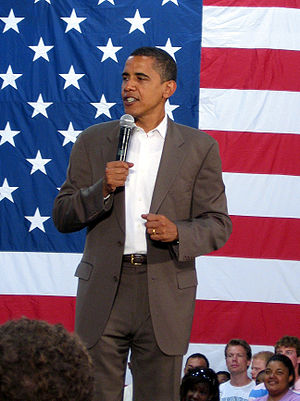
Barack Obama / Præsidentvalget 2008 / Opstilling
Valgkamp i South Carolina i august 2007.
Barack Hussein Obama II er en amerikansk politiker, der var USA's 44. præsident. Han er den første afroamerikanske præsident i USA's historie.